Egyptian Revival architecture in the British Isles

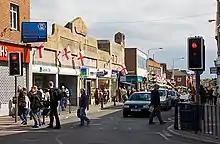
Sherrard Street, Melton Mowbray

The Egyptian Halls is a category A listed building at 84–100 Union Street, Glasgow, Scotland. It was built in 1870–72 and designed by Alexander "Greek" Thomson.